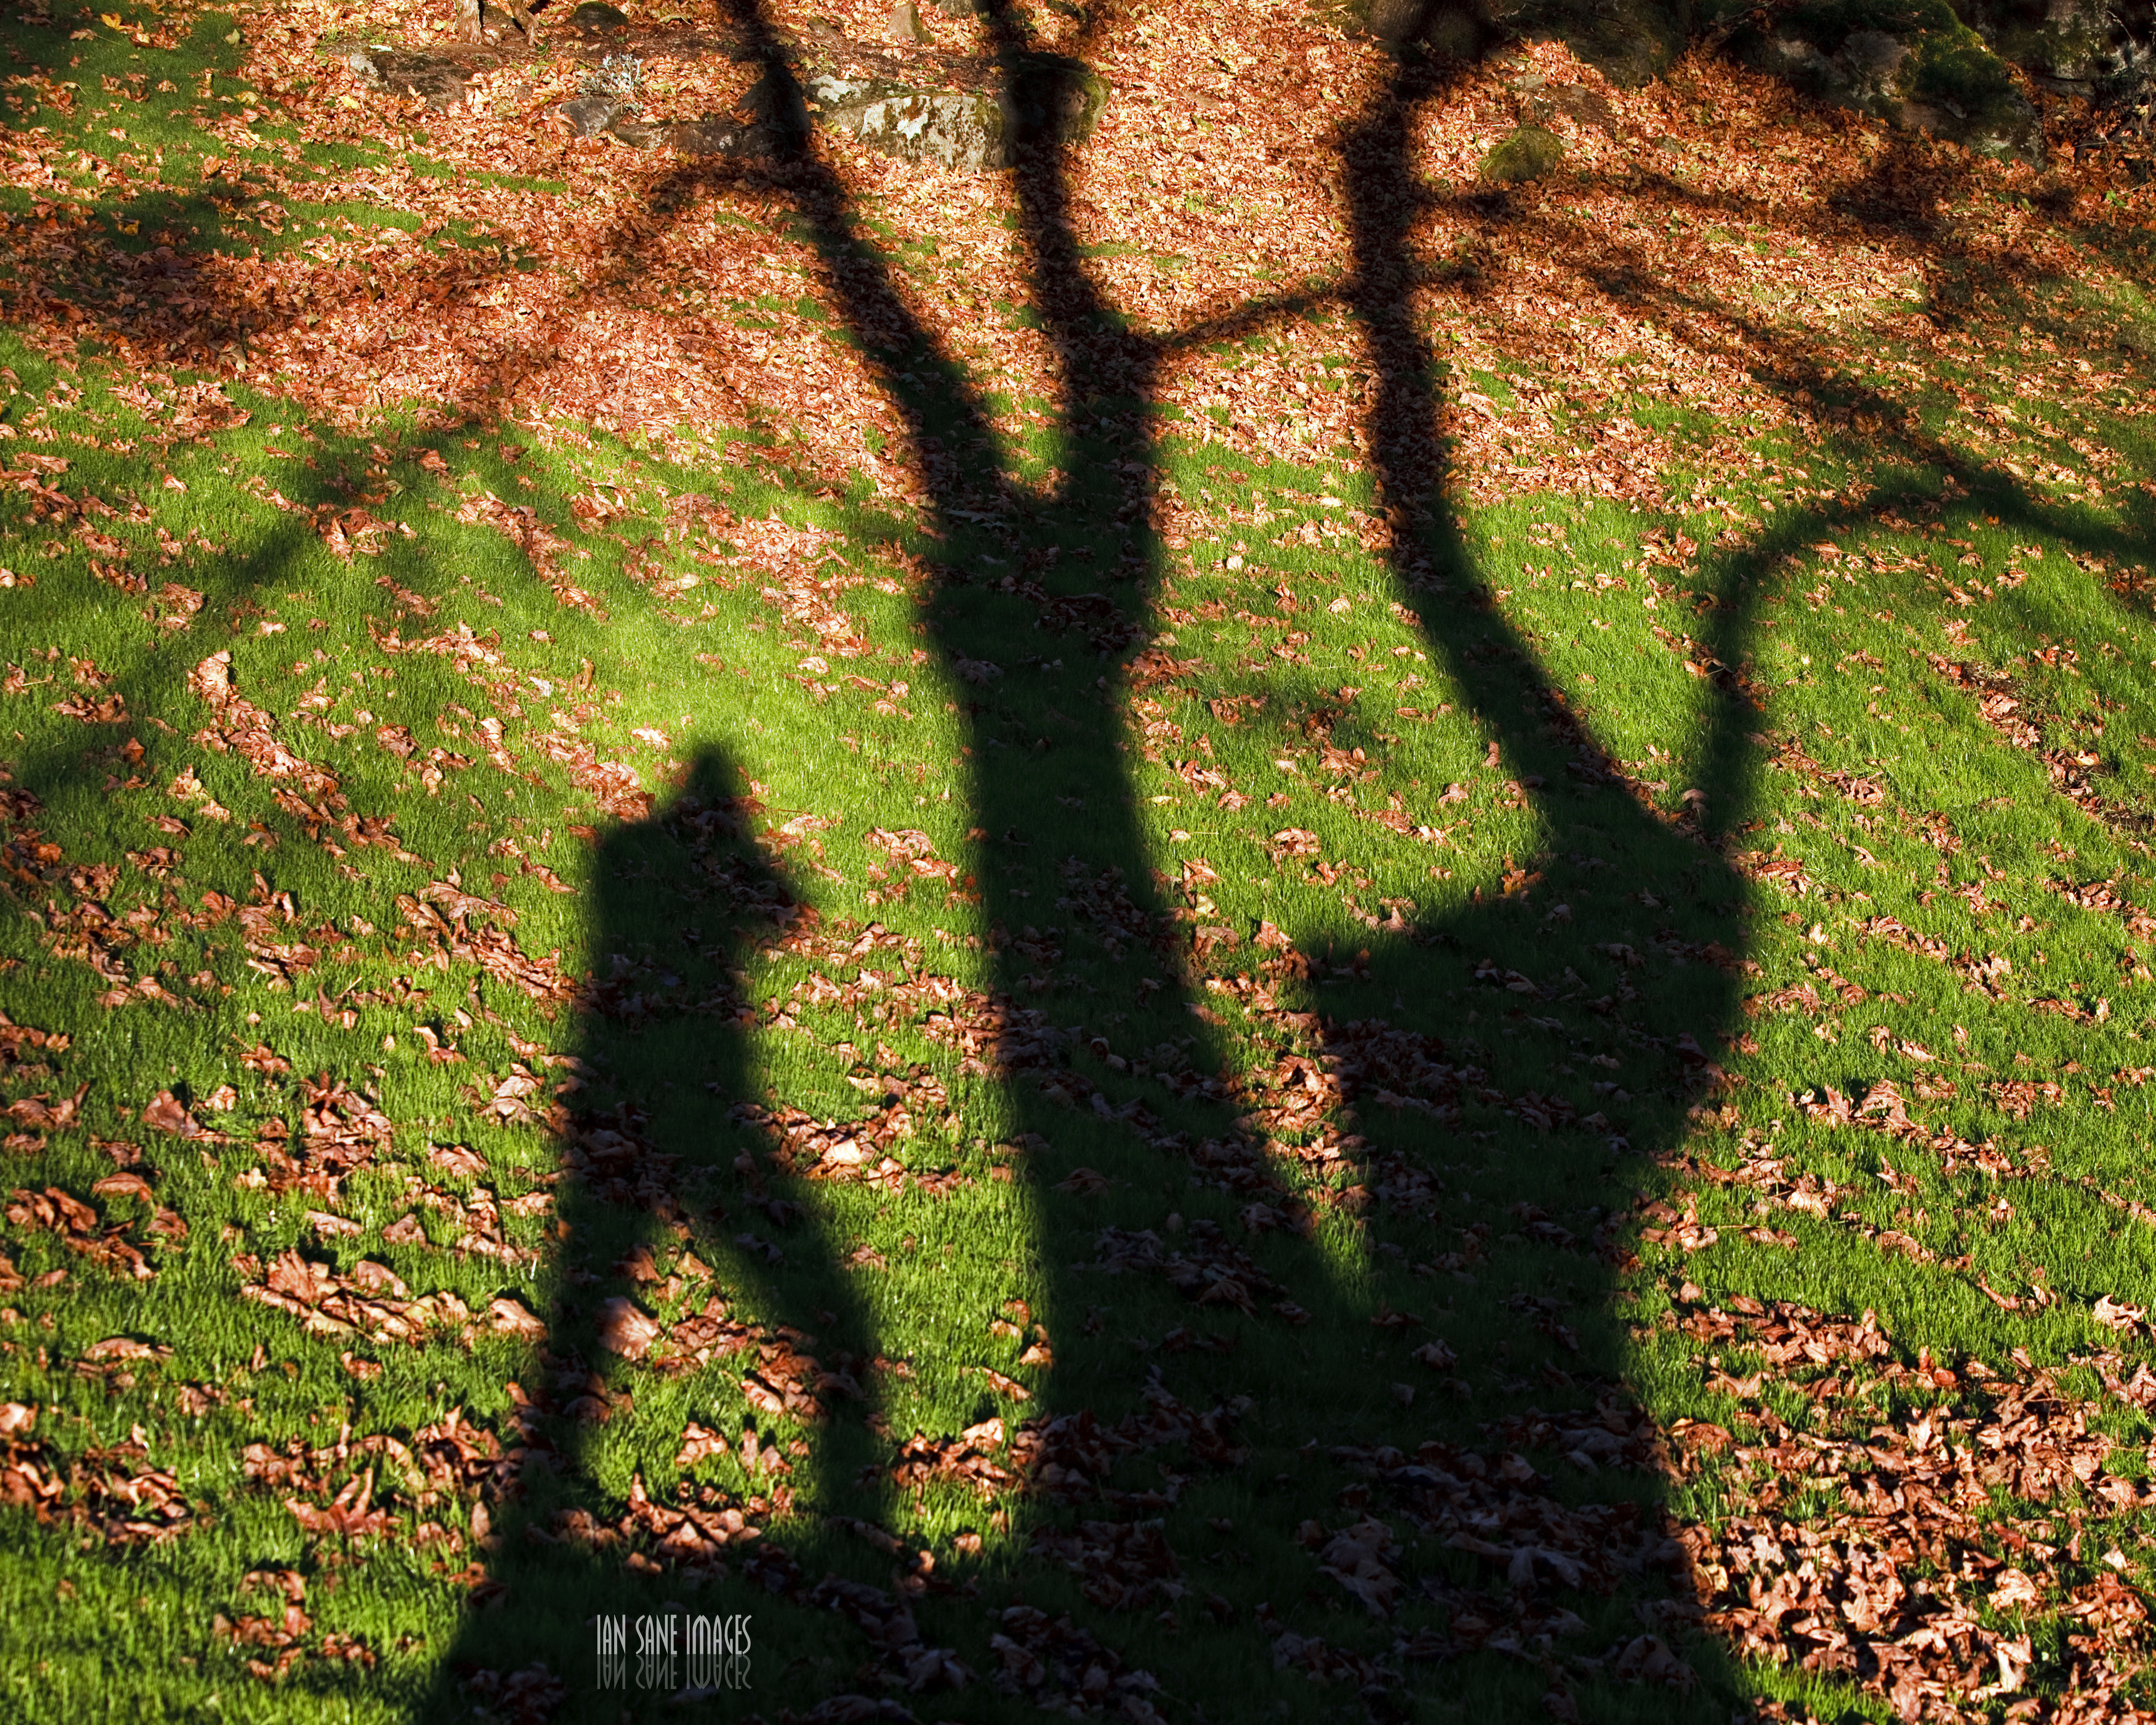
landscape, tree, nature, forest, grass, branch, light, plant, sun, camera, leaf, trunk, city, portrait, green, lens, autumn, canon, shadow, trees, leaves, eos, cool image, is, vegetation, shrub, selfie, deciduous, self, mark, ii, 5d, grove, images, usm, woodland, i, f28l, pho, oregon, ian, sane, ef70200mm, biome, phoshadow, grass family, woody plant